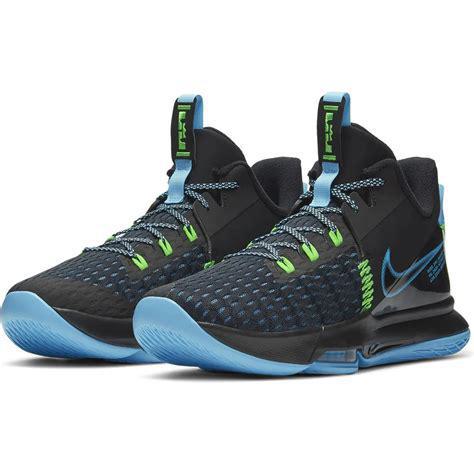
Brand: Nike
Model: Lebron Witness 5